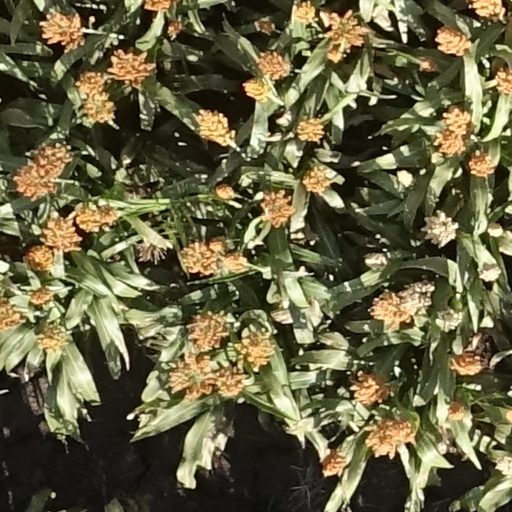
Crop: sorghum